White Africans of European ancestry

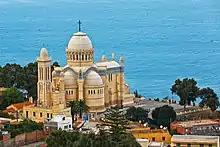
Notre Dame d'Afrique, a church built by the French "Pieds-Noirs" in Algeria.

Sizable numbers of people of British descent are also nationals of Ghana, Namibia, Tanzania, Swaziland (3% of the population), Nigeria, and Botswana. In addition, nearly 10,000 white Ugandans of British extraction were living under the regime of Idi Amin as recorded by "Time" Magazine in 1972. Due to the subsequent deterioration of conditions under Amin (Including the constant threat of forced expulsion), most of the local British diaspora emigrated to the United Kingdom and South Africa. In 2006, approximately 2,500 Britons lived in Uganda.